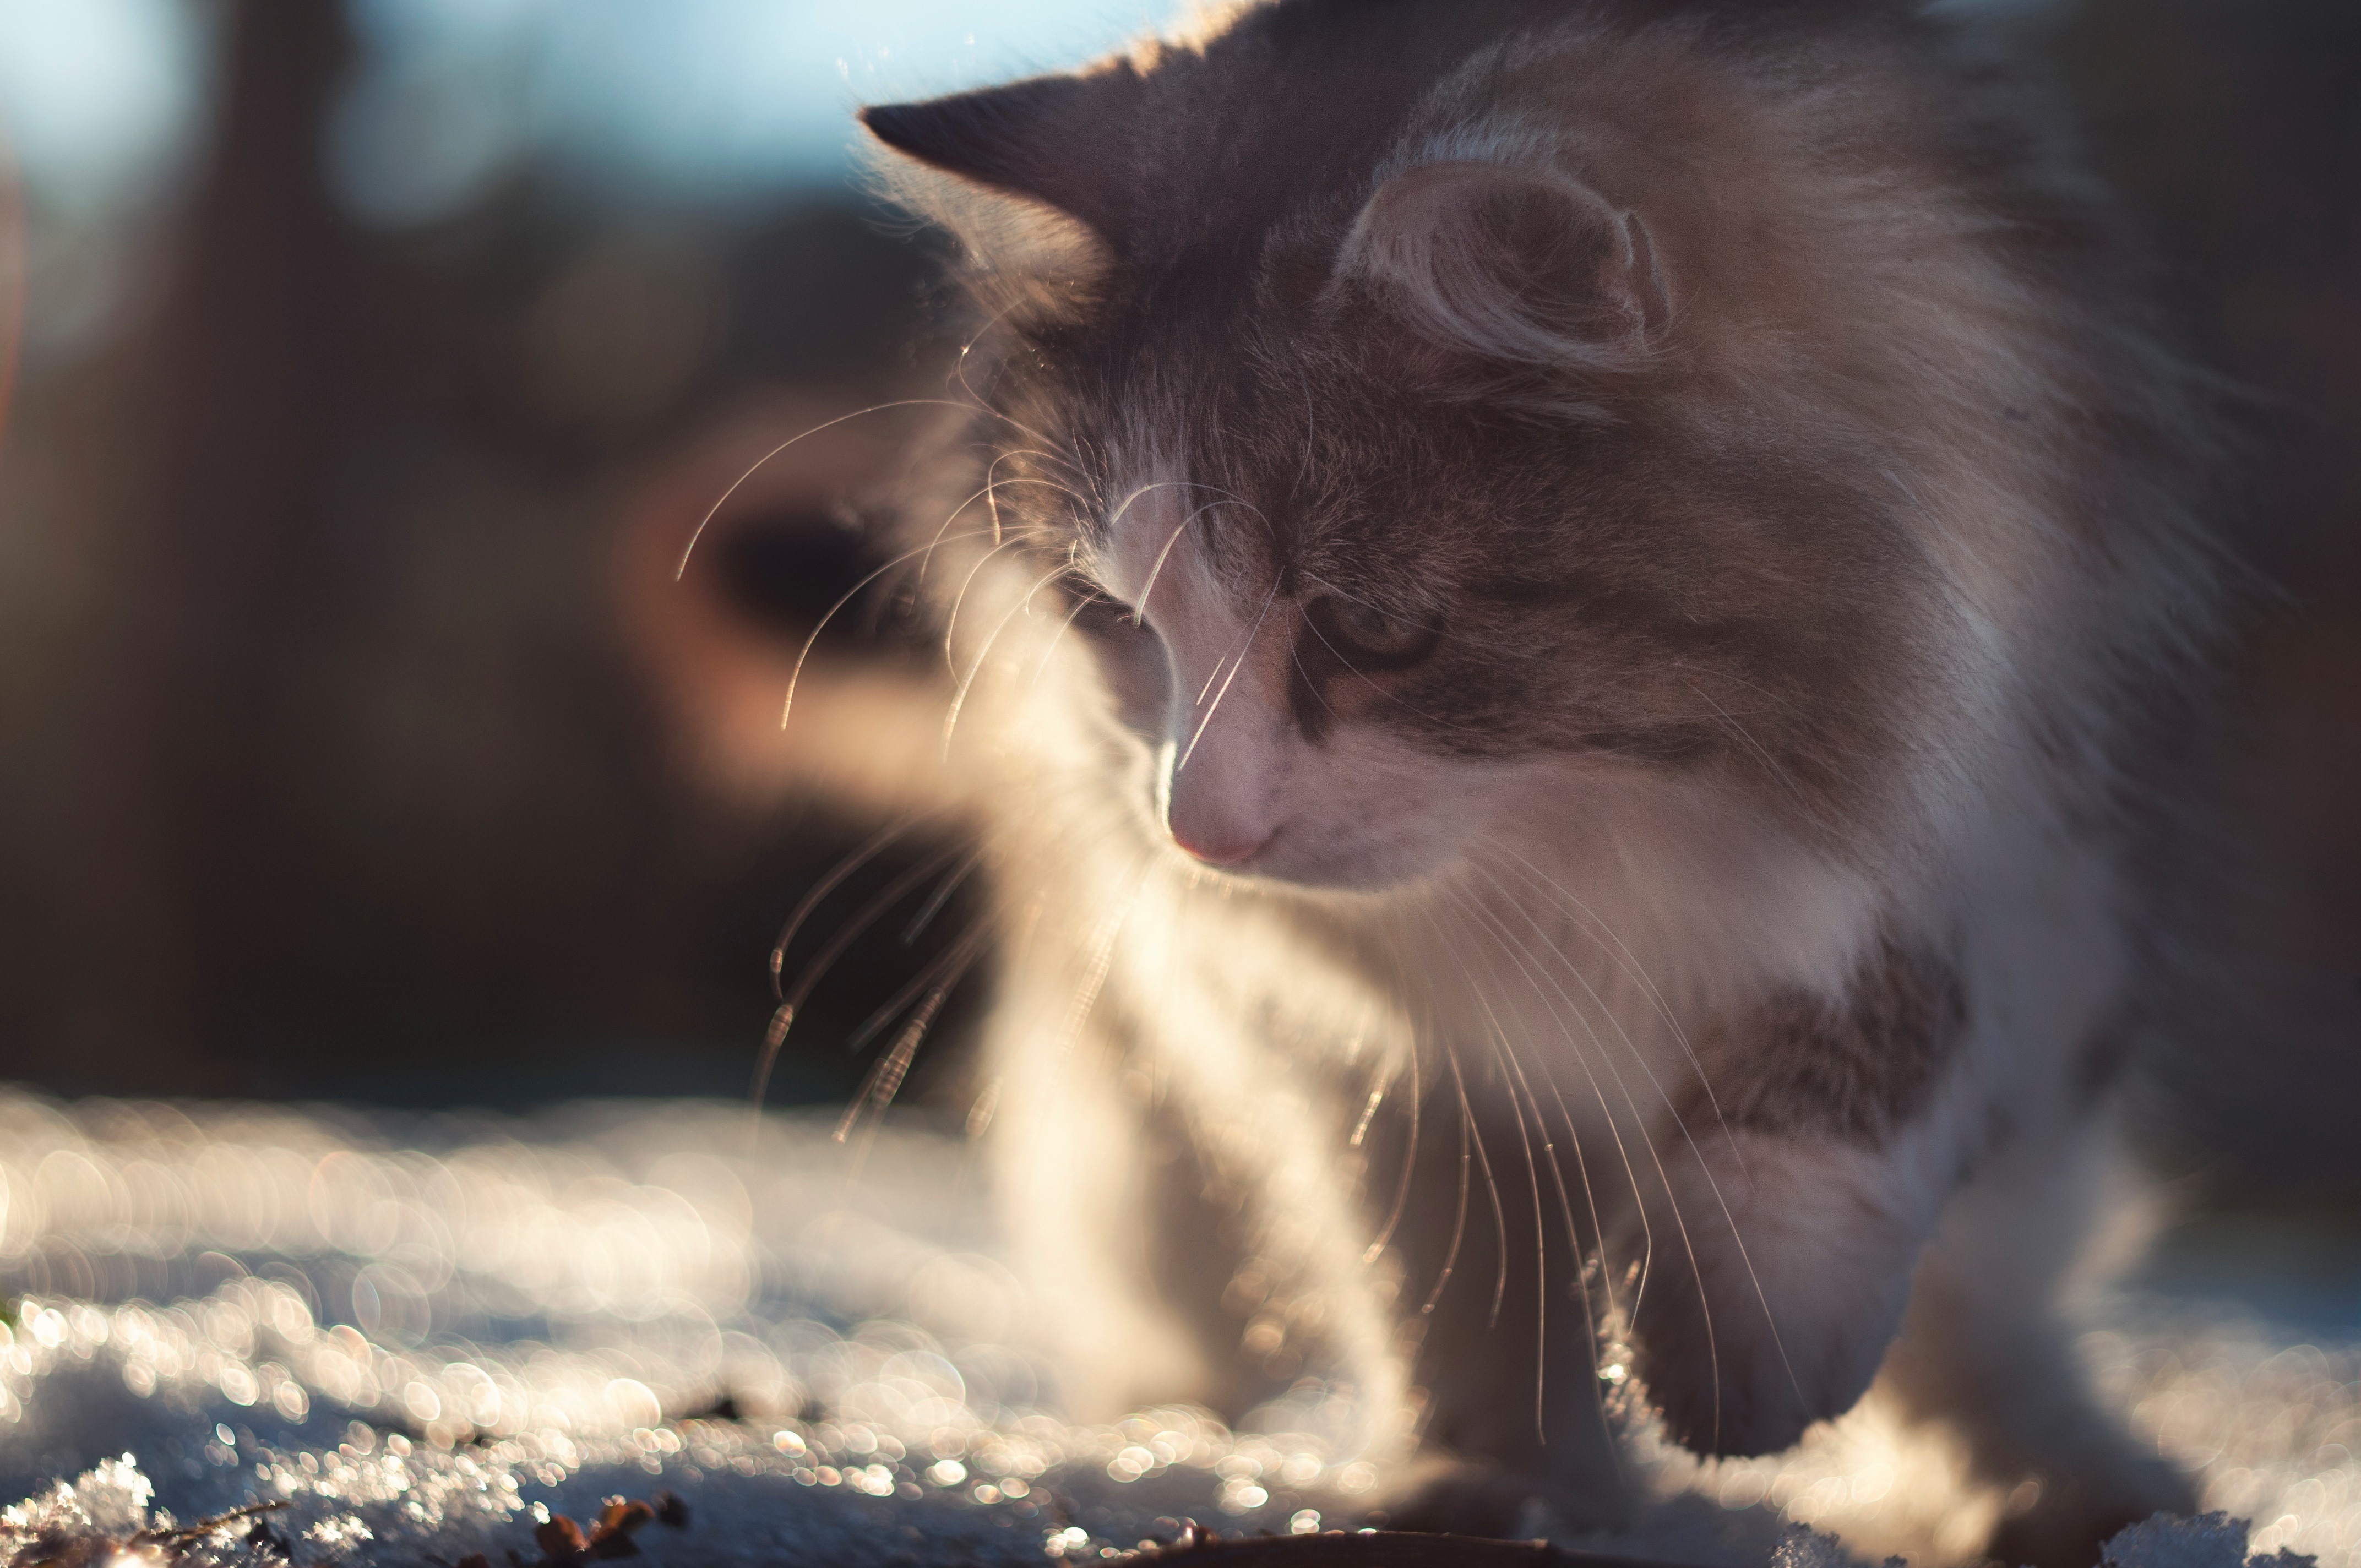
snow, winter, animal, kitten, cat, mammal, outdoors, nose, whiskers, backlight, vertebrate, tomcat, siberian, hunting, m42, small to medium sized cats, cat like mammal, brushy